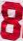
Number: 8